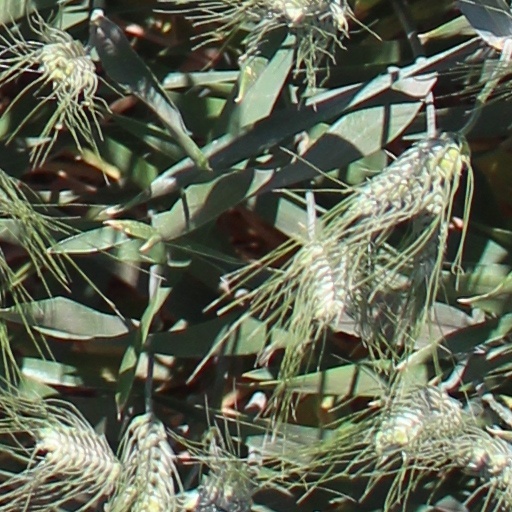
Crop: wheat